Unspeakable (2002 film)

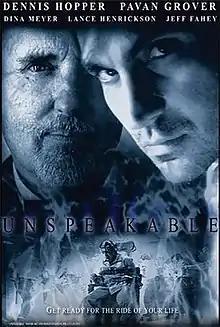

Unspeakable is a horror film directed by Thomas J. Wright. It was written by physician Pavan Grover who also stars in it. Produced in 2002, it was released in 2003.